Snap (gridiron football)

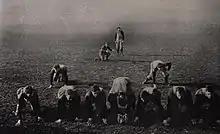
Illustration showing positions of the men just before the ball is passed

The ball begins on the ground with its long axis parallel to the sidelines of the field, its ends marking each team's line of scrimmage in American football; in Canadian football, the line of scrimmage of the team without the ball is 1 yard past their side of the ball. The player snapping the ball (known officially as the "snapper" in rule books) delivers the ball to another player, and that action is the snap. The snapper may hand, throw, or even roll the ball to the other player. The snap must be a quick and continuous movement of the ball by one or both hands of the snapper, and the ball must leave the snapper's hands. The various rules codes have additional requirements, all of which have the effect of requiring the ball to go backward. The snapper almost always passes the ball between his legs, but only in Canadian football is that required.